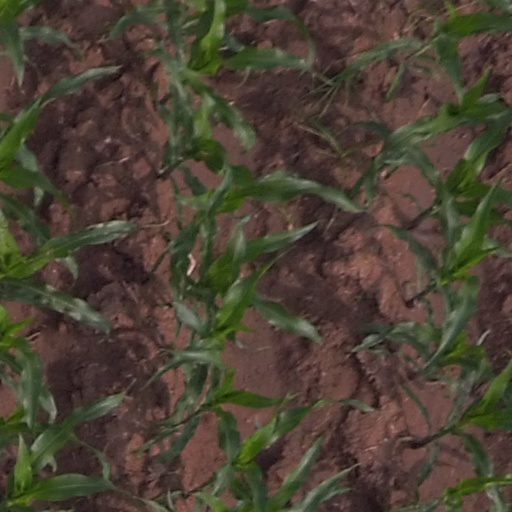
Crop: maize; corn